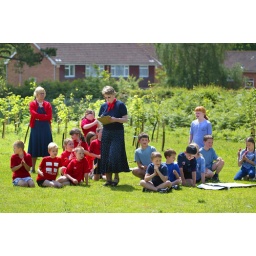
St John Junior School_Sports Day_Oliver Zee dark hair in dark blue England shirt